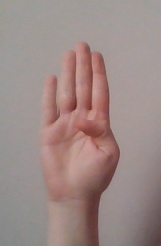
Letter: kaaf